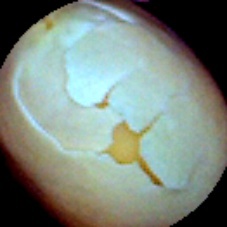
Label: Skin-damaged